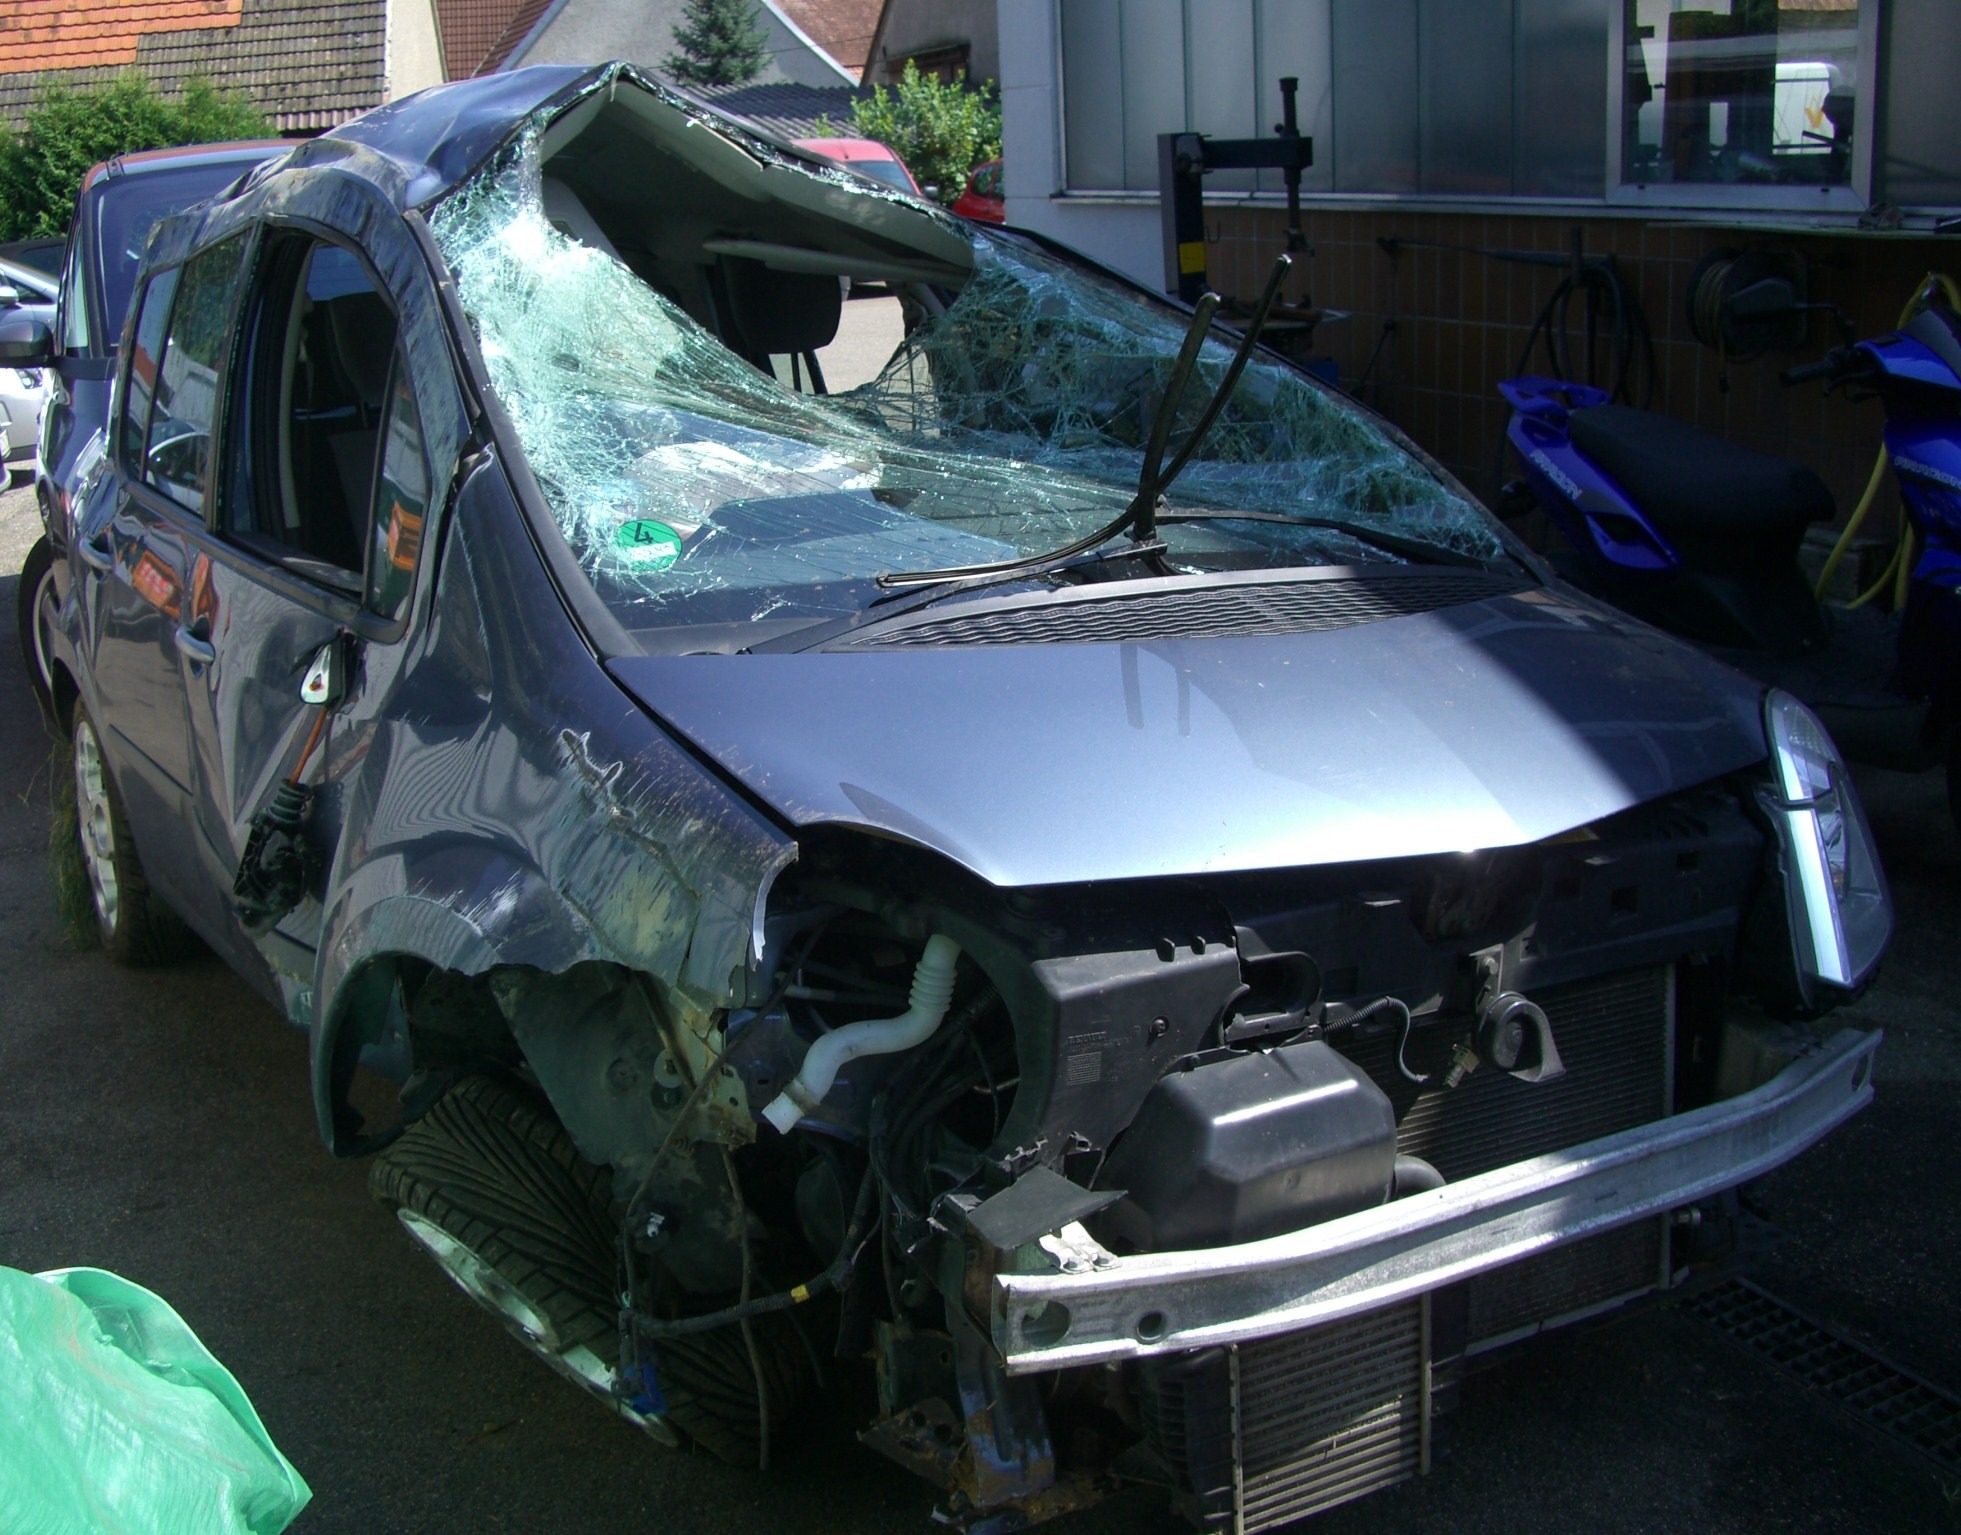
car, workshop, vehicle, windshield, broken, auto, motor vehicle, bumper, accident, city car, total damage, auto show, sport utility vehicle, automobile make, automotive exterior, supermini